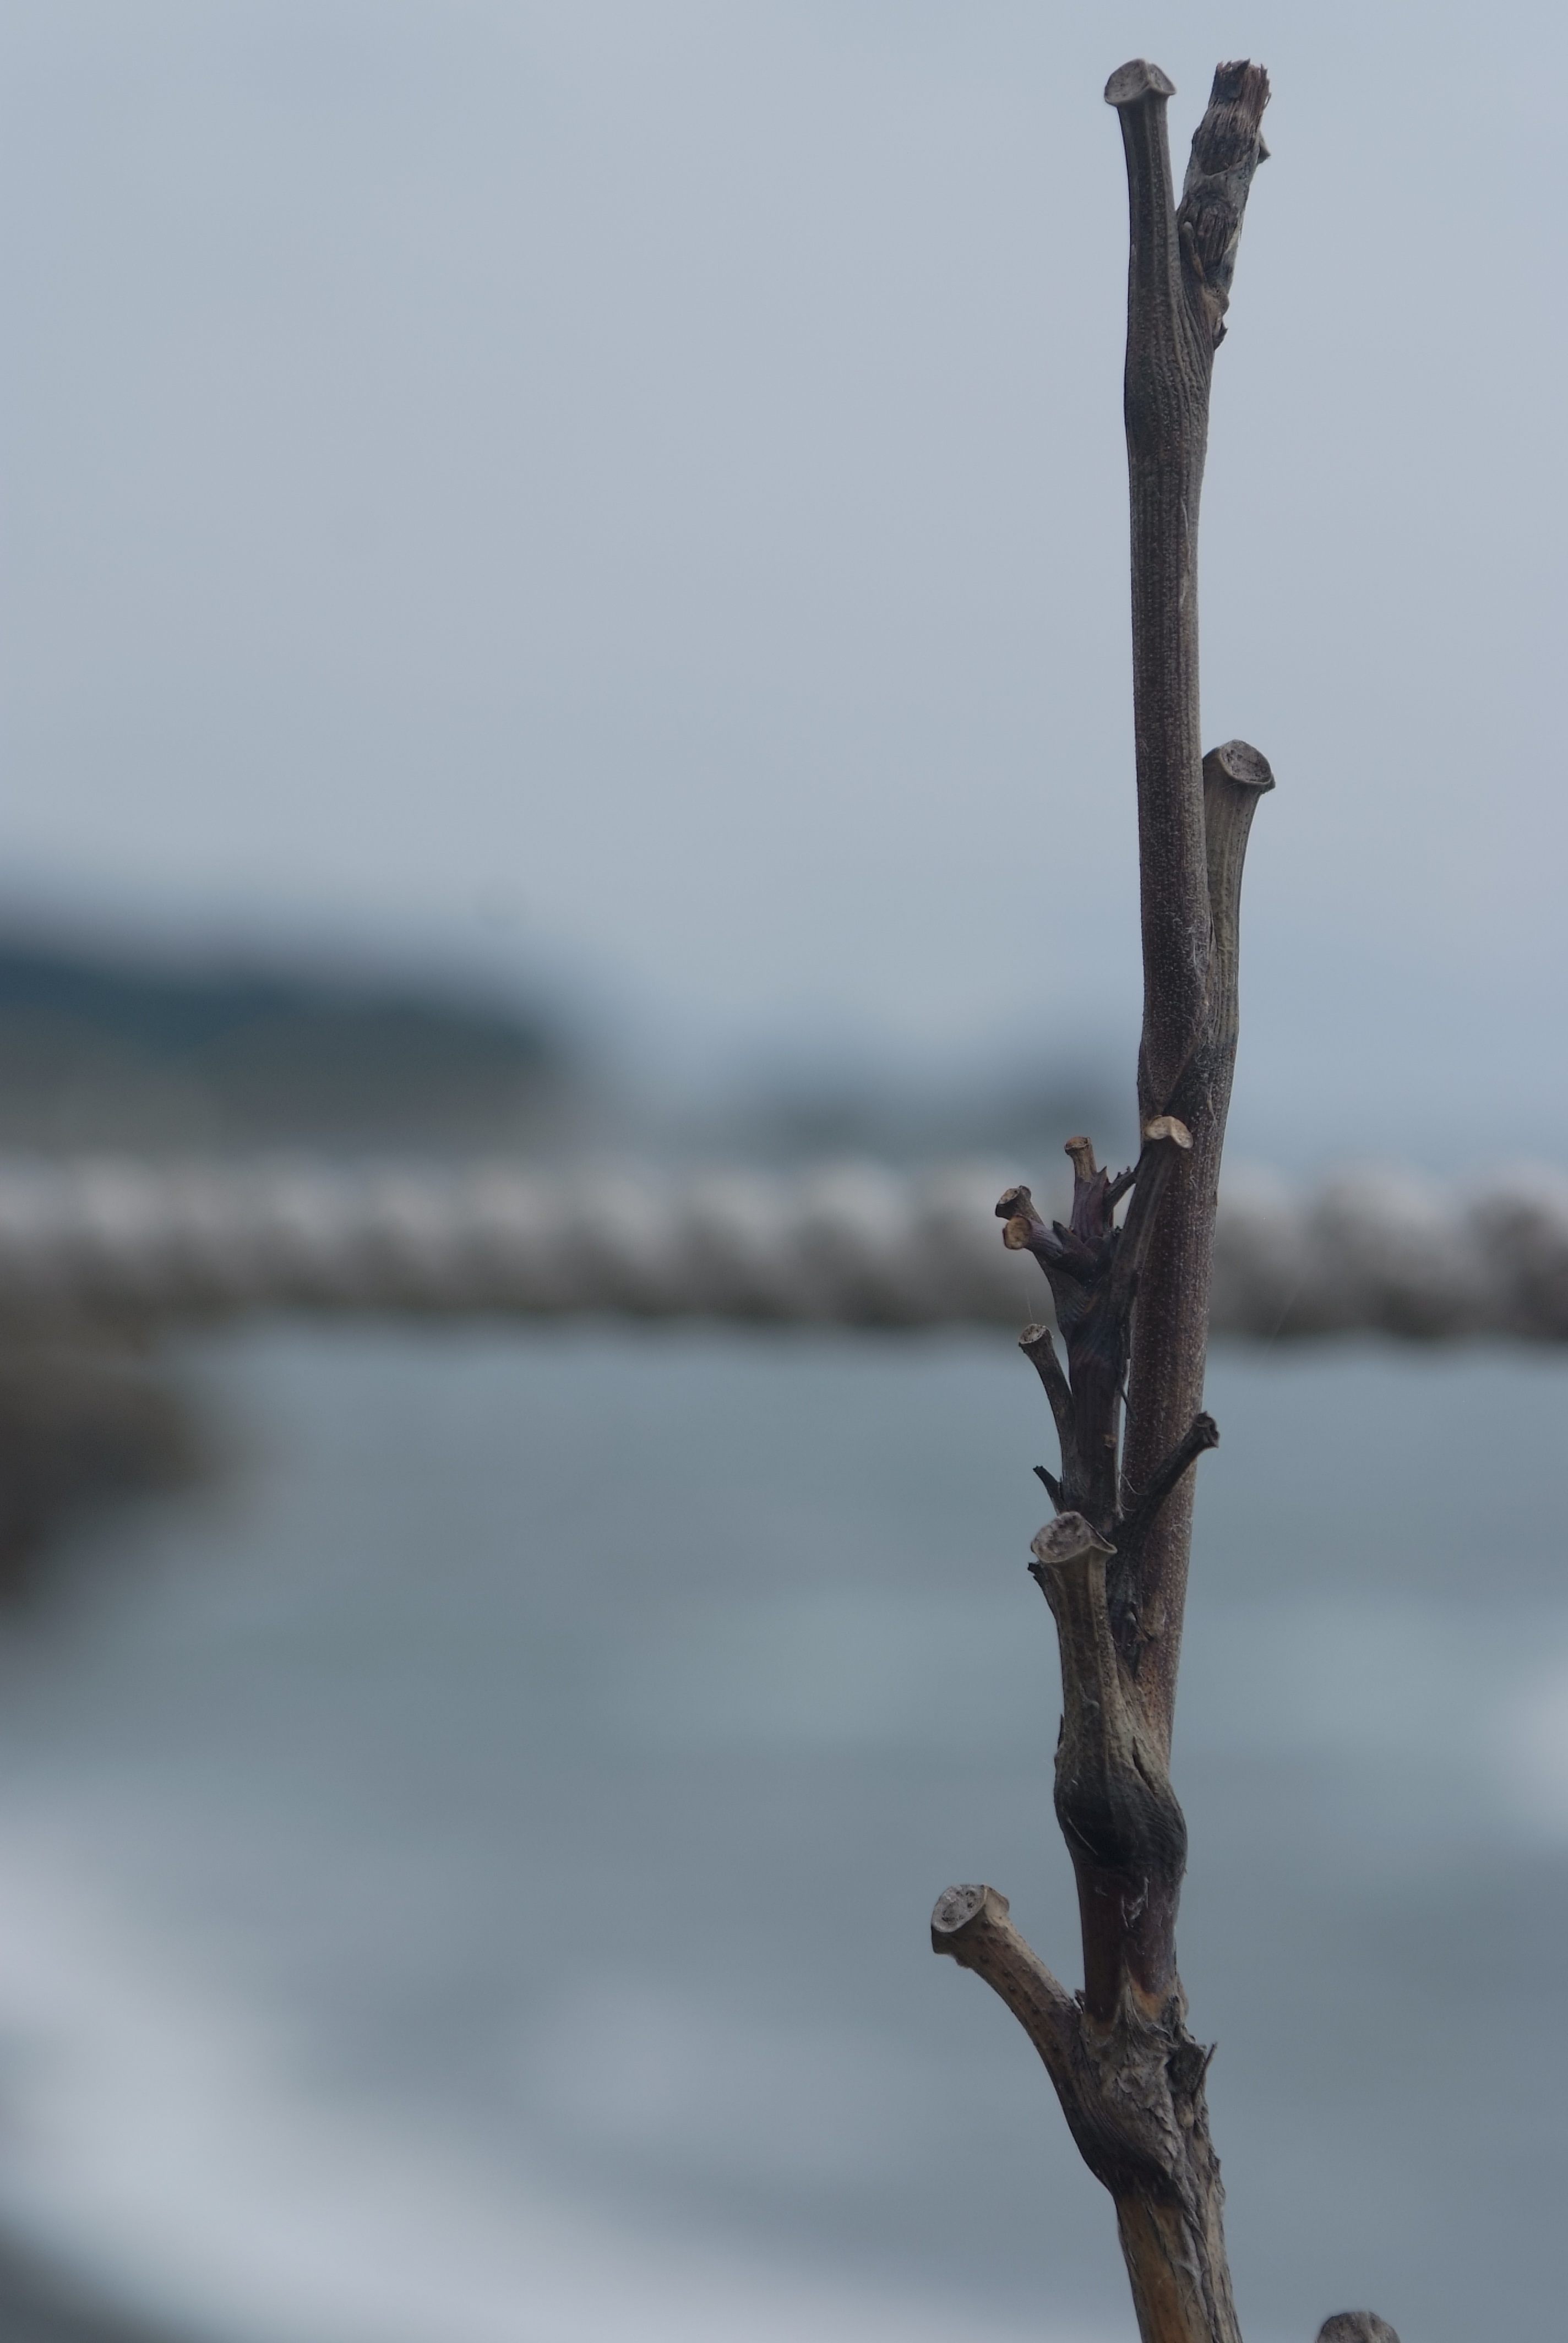
sea, tree, water, nature, branch, snow, winter, wood, morning, leaf, flower, frost, ice, spring, reflection, weather, season, twig, close up, freezing, macro photography, plant stem, woody plant